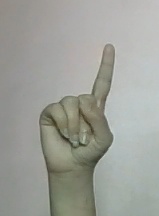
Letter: bb